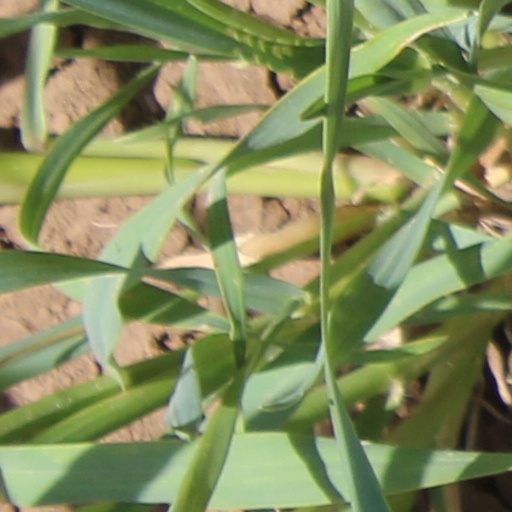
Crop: wheat